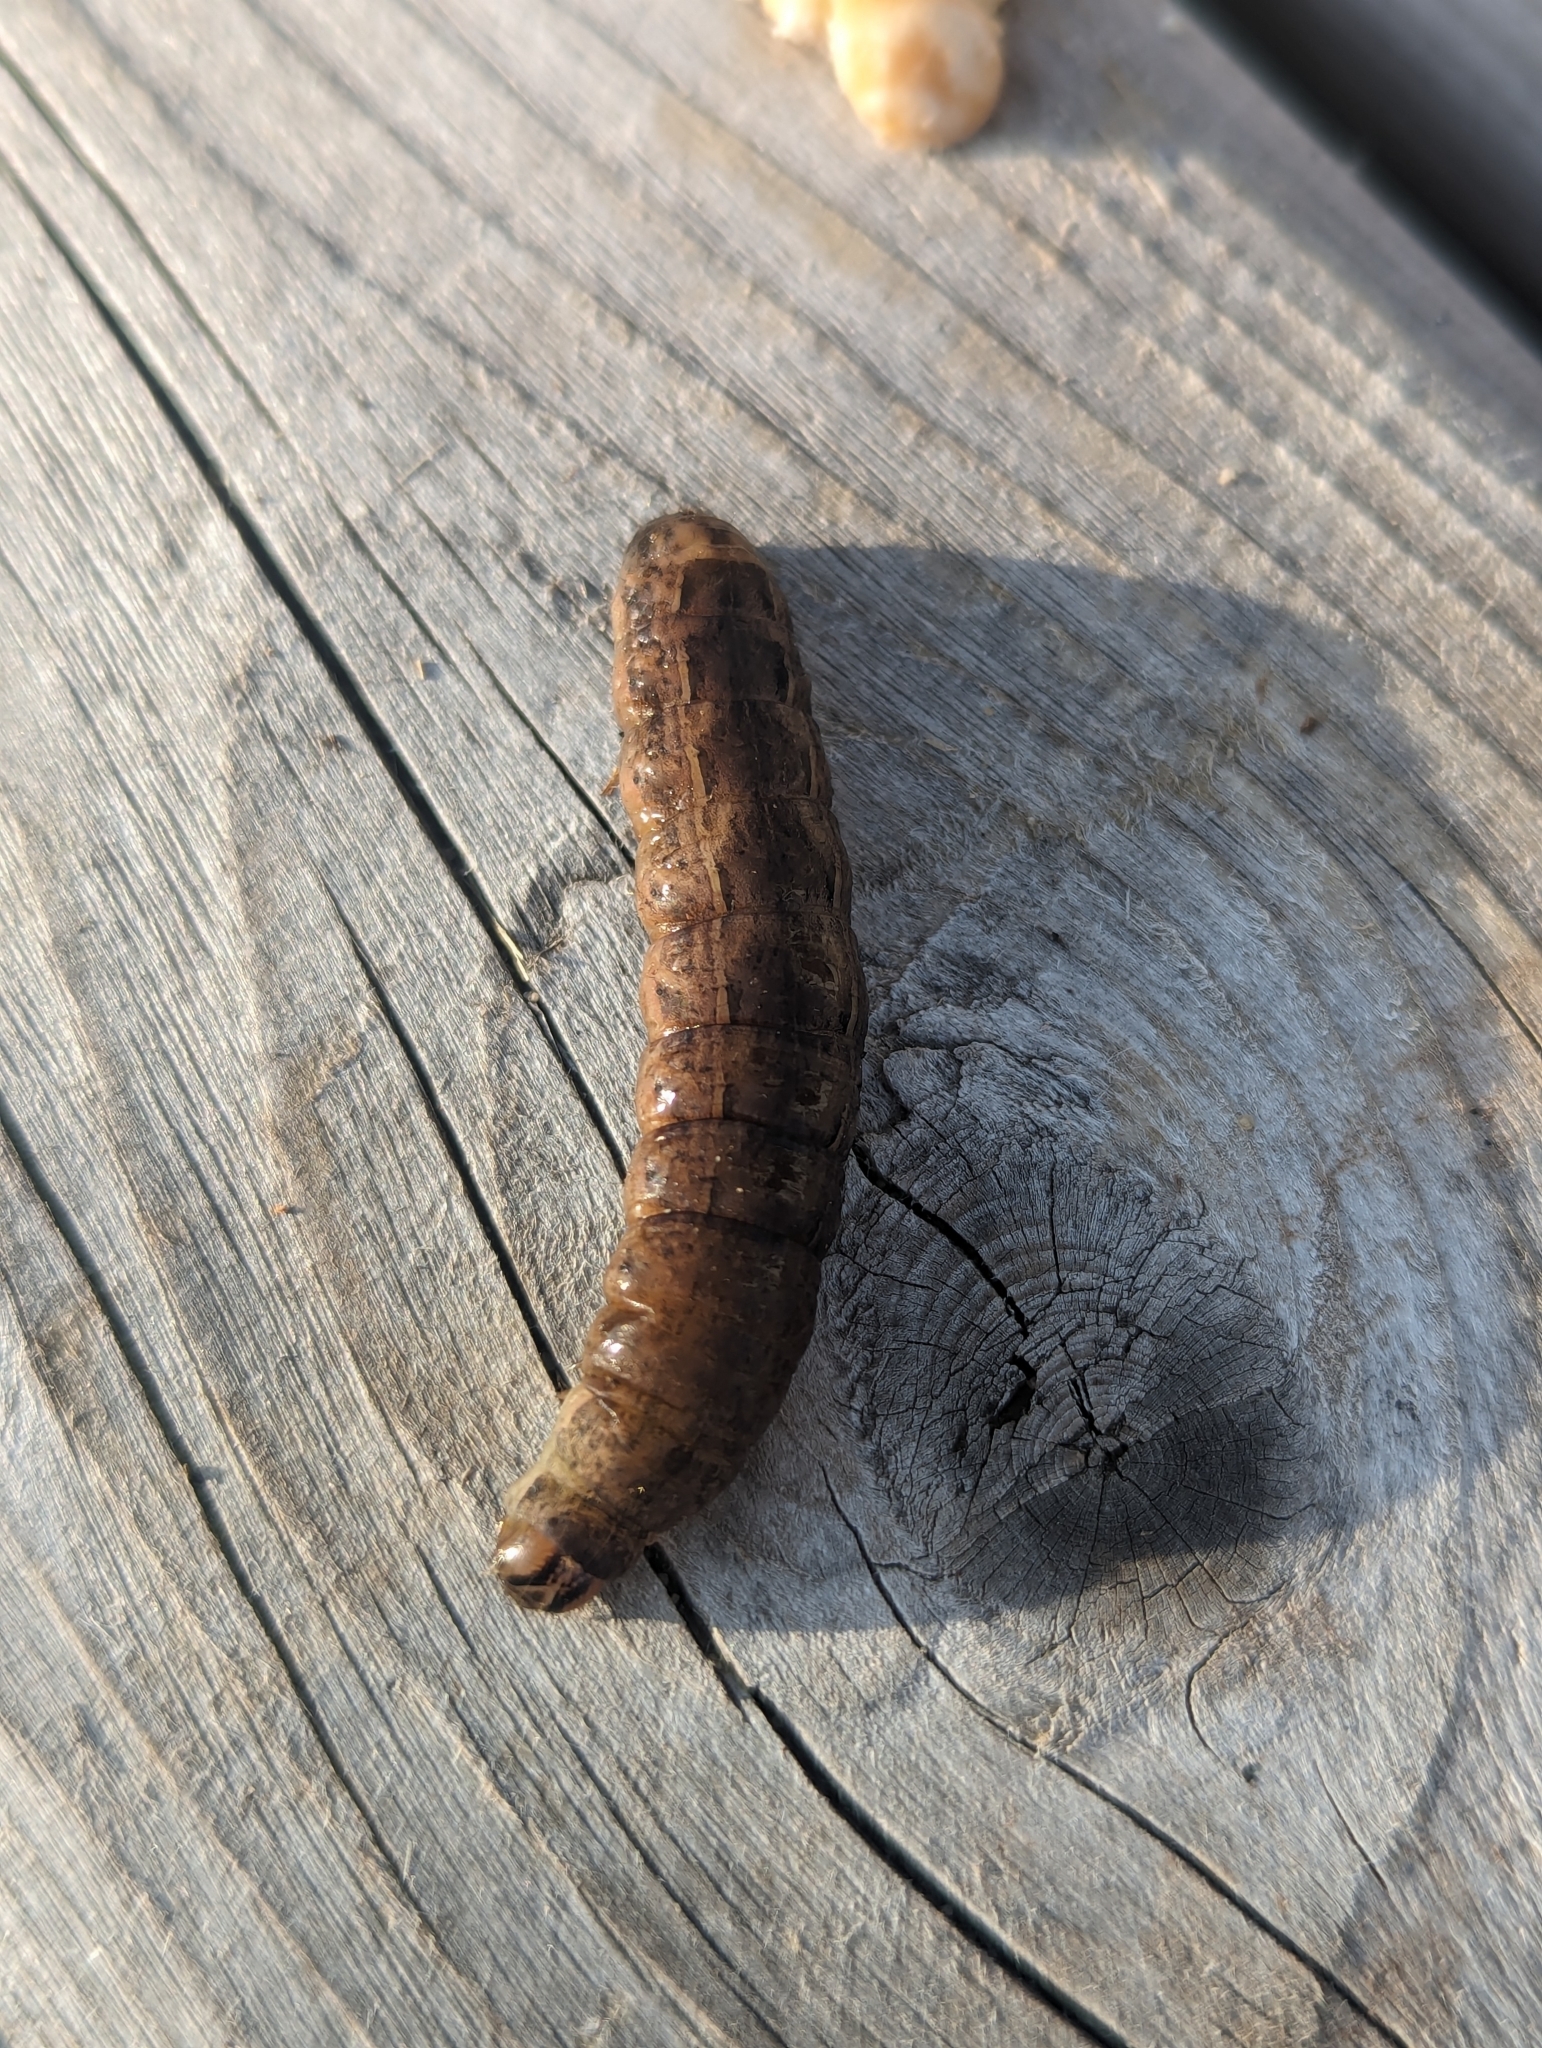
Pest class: cutworms